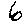
Label: 6